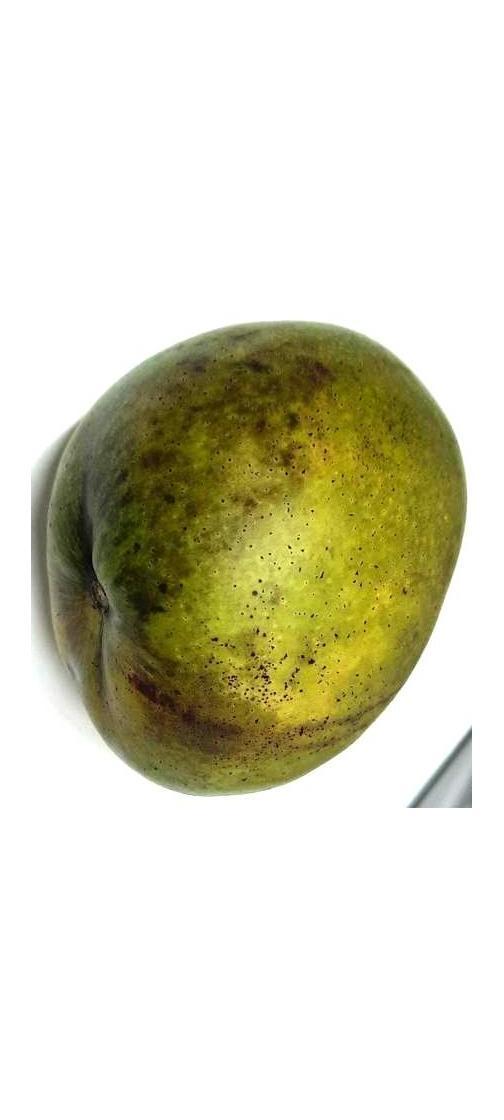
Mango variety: Bari-4